The Adventures of Shorty

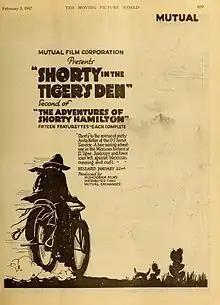
"Shorty in the Tiger's Den" (1917)

The Adventures of Shorty is the name of a 1914 American short silent Western film featuring Shorty Hamilton, and the general name for the series of similar short films it started.